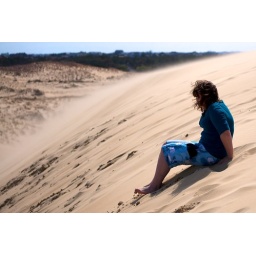
Nadeschka sitting and looking over the hill as the sand around her is blowing away.